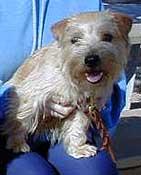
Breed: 203-n000027-Norfolk_terrier